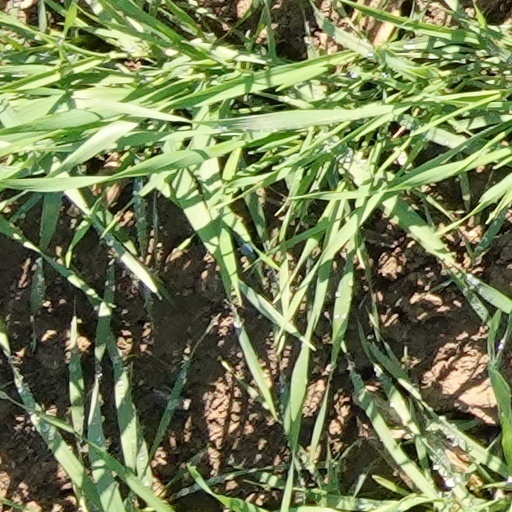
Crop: wheat